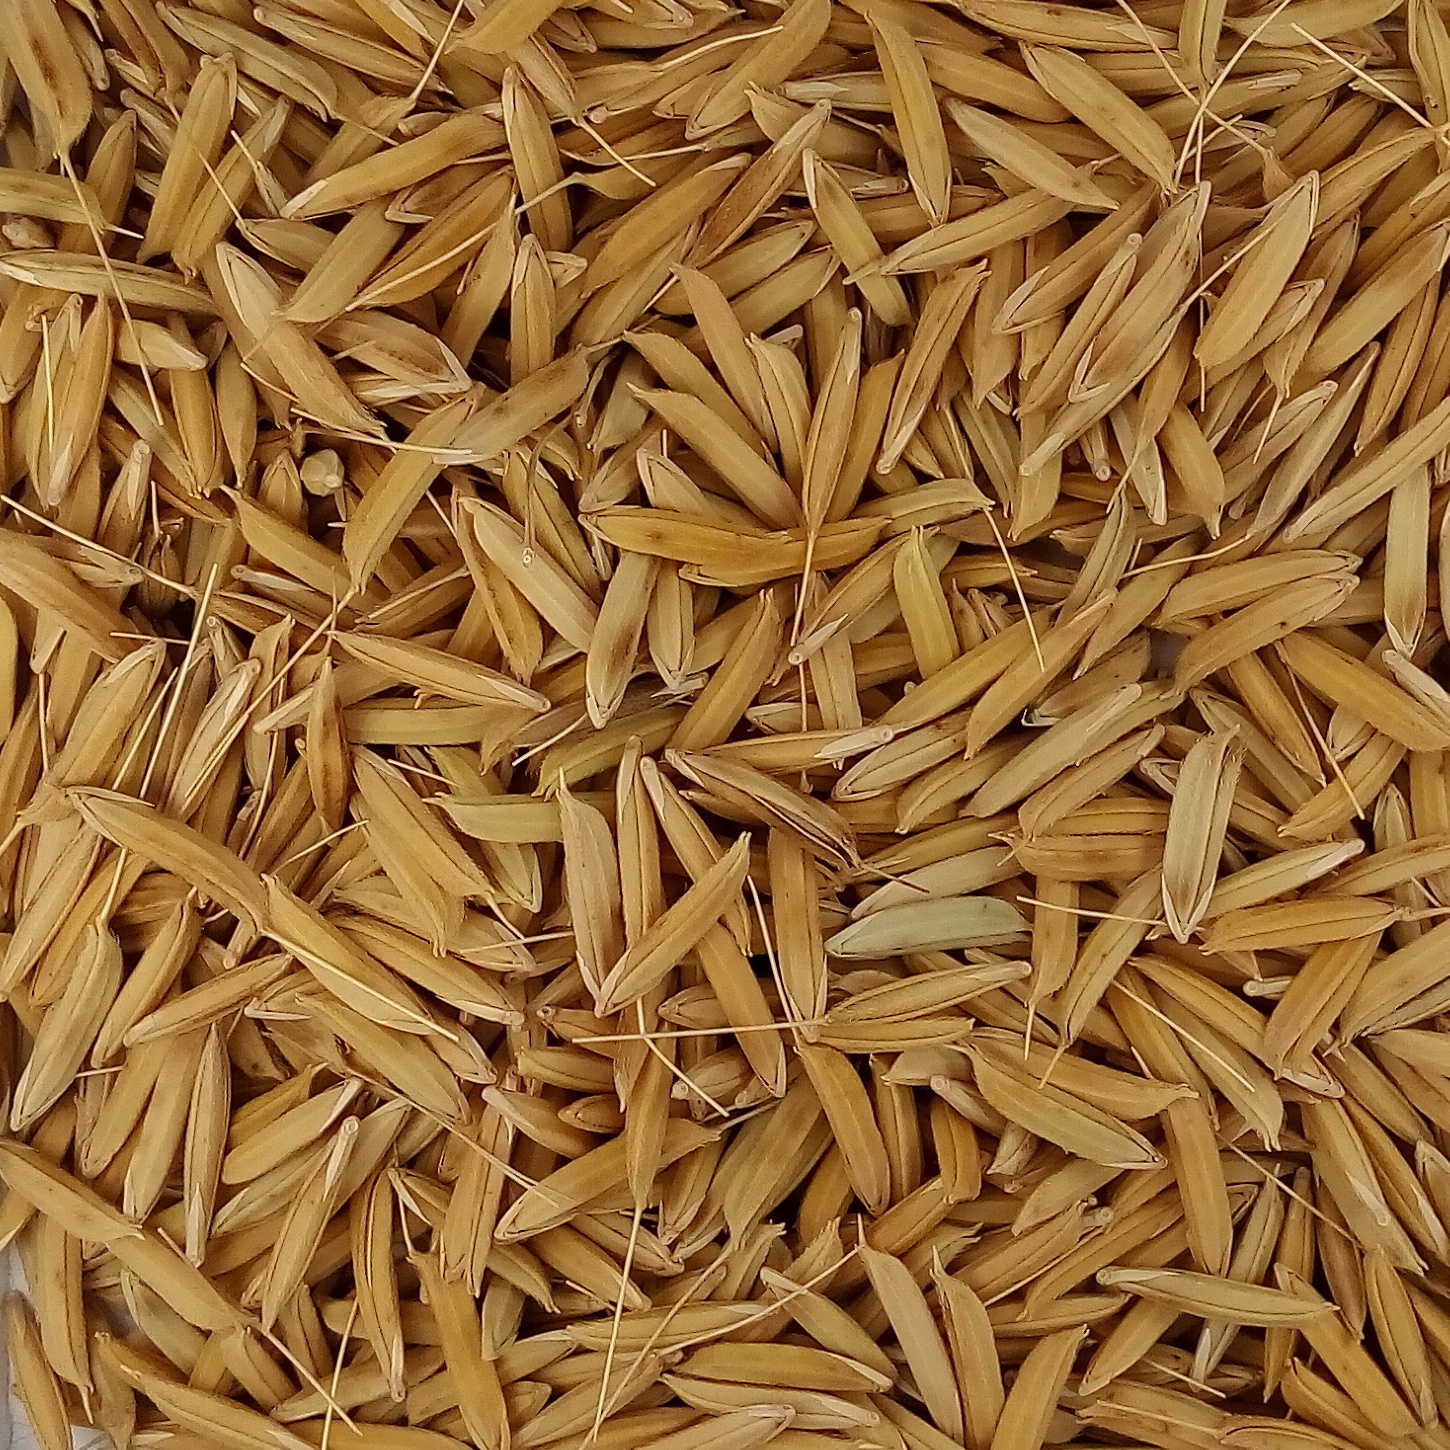
Rice seed variety: 1728